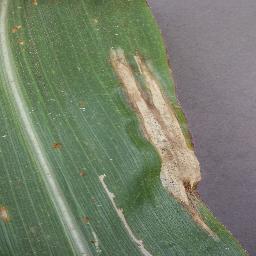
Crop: corn
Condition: (maize)_northern_blight